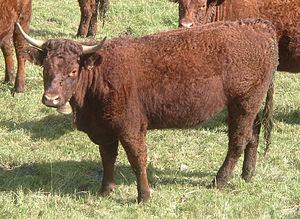
La salers est une race bovine française caractérisée par sa robe de couleur rouge bordeaux.